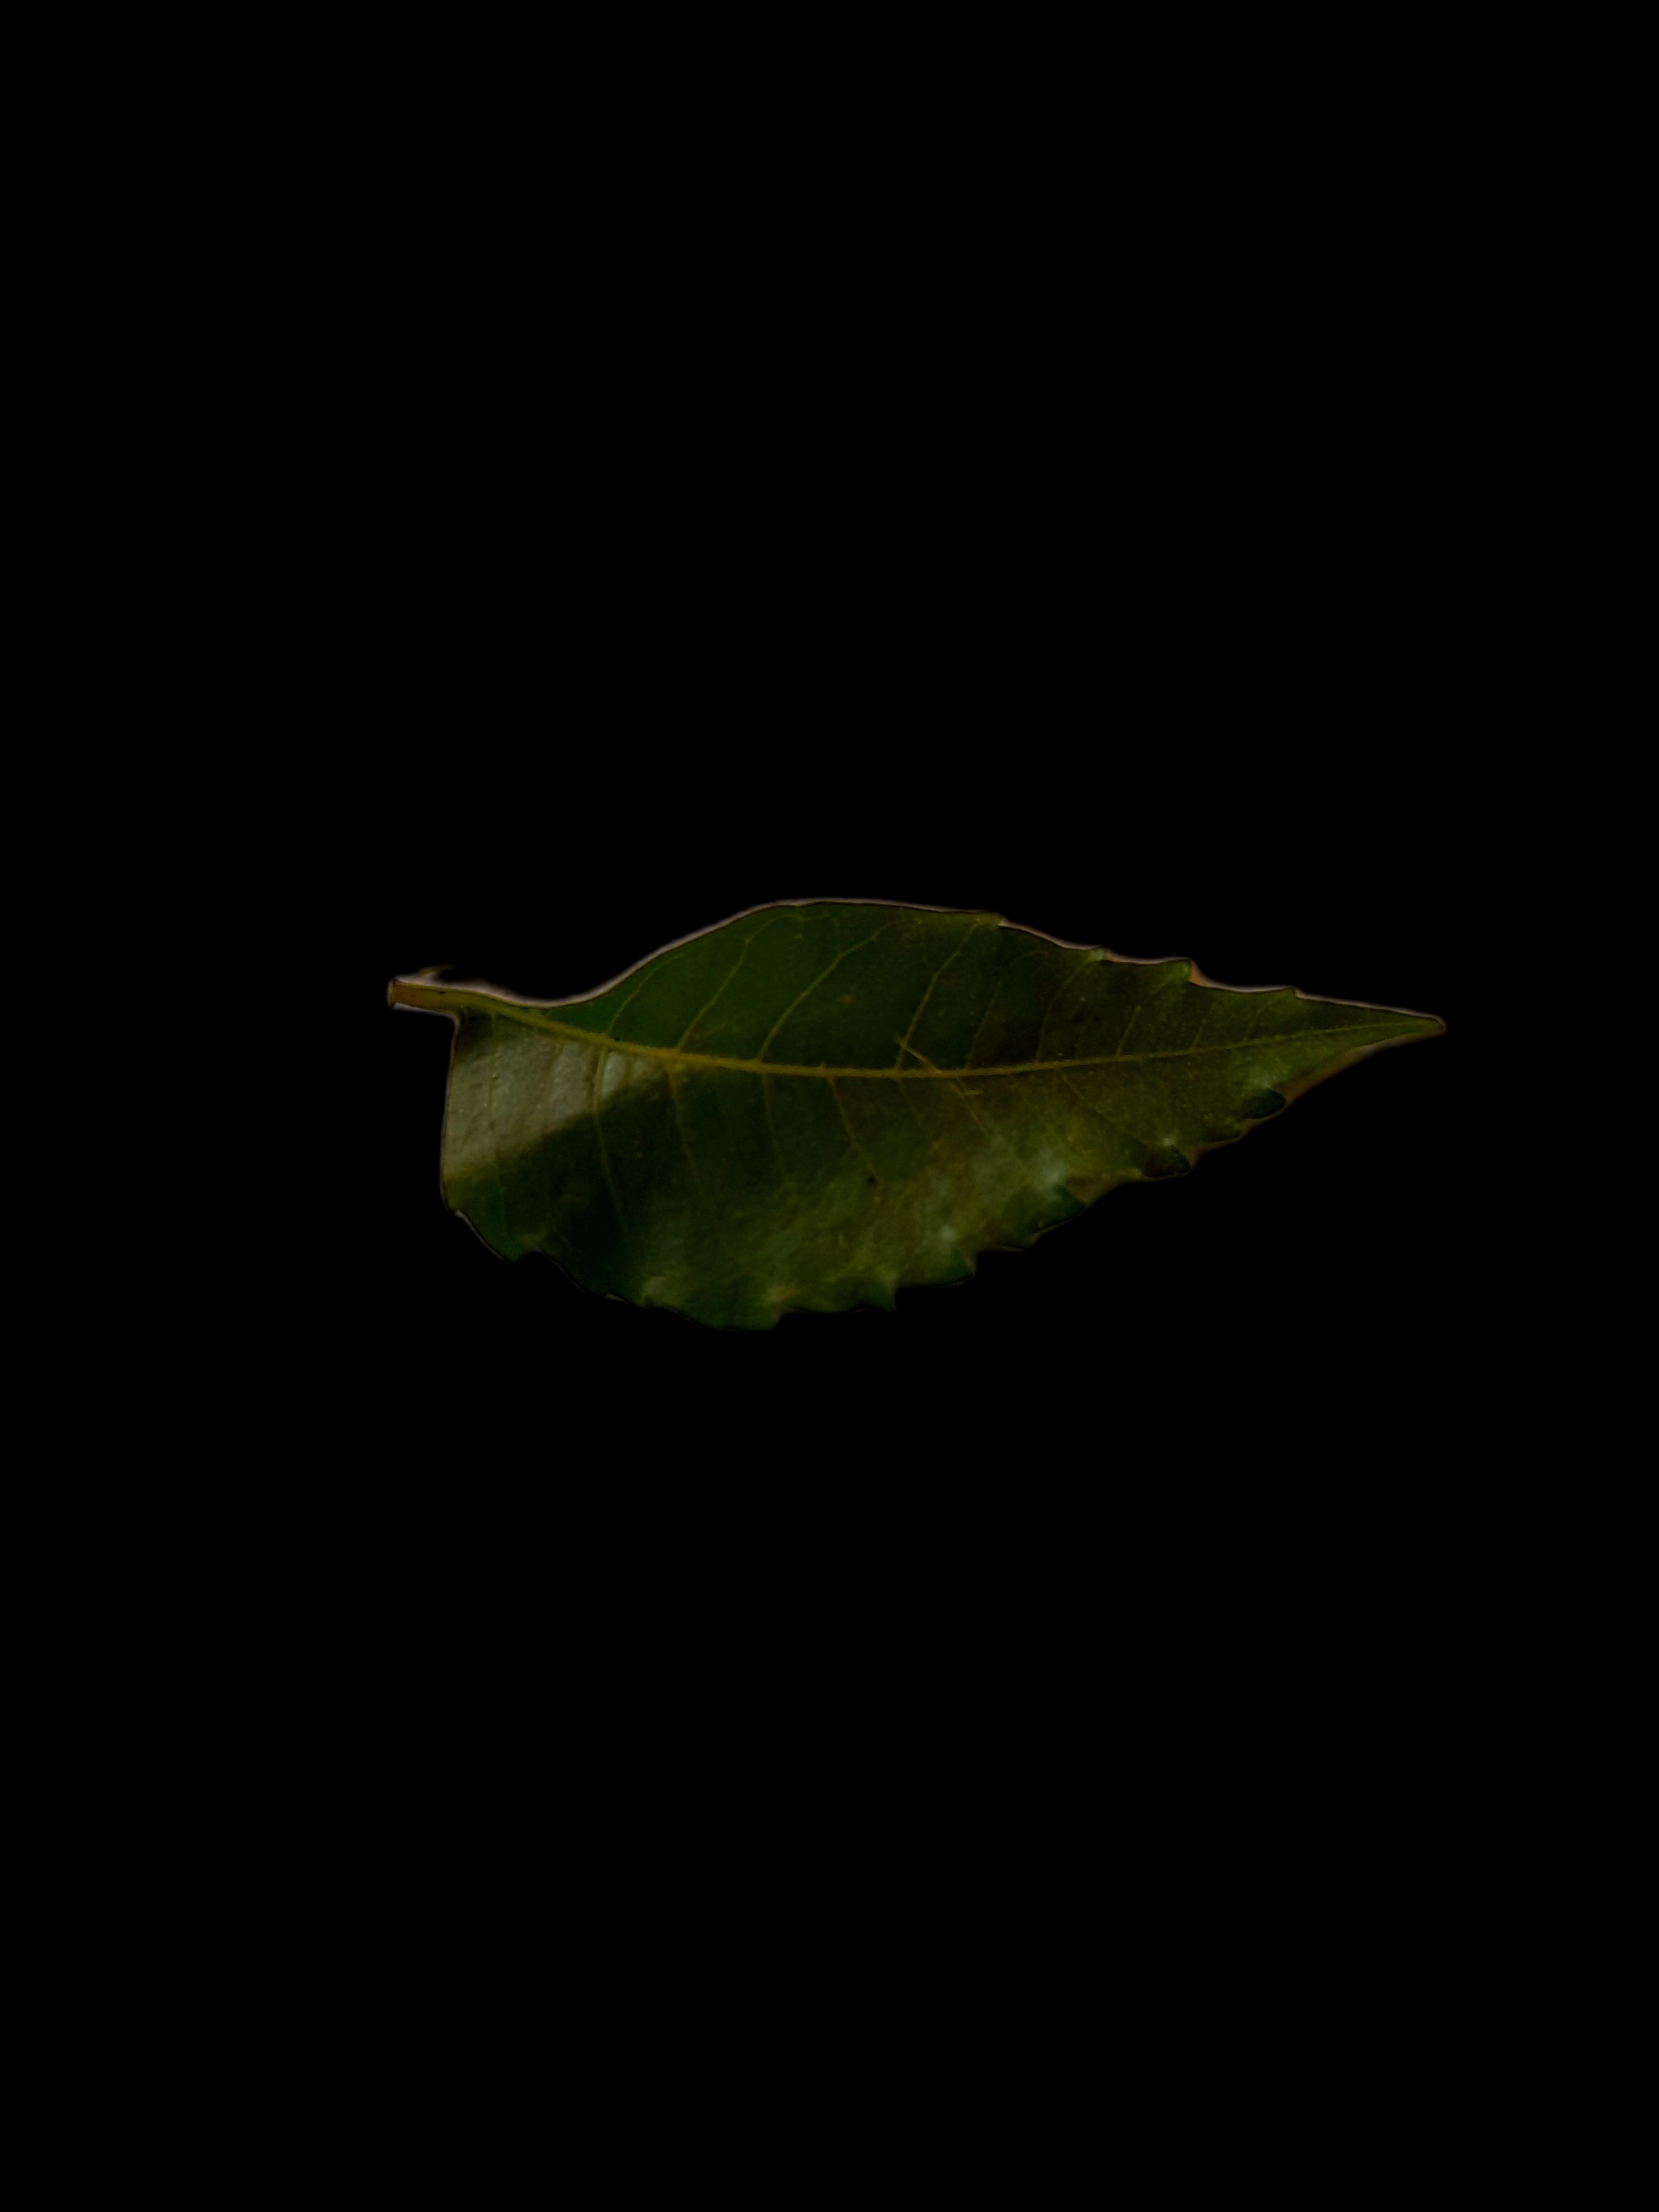
Plant: Neem